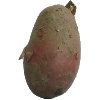
Label: Potato Red 1